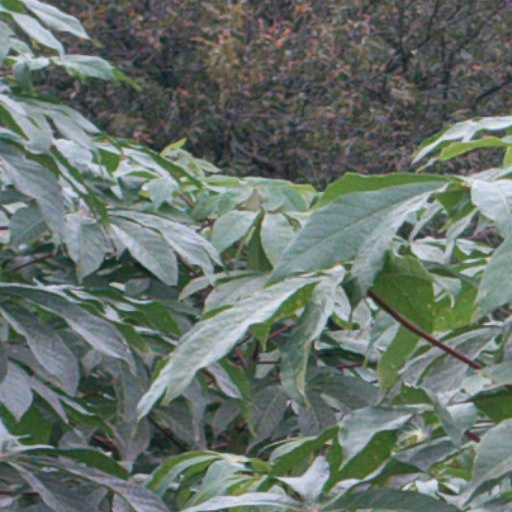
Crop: cassava